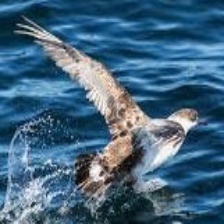
Species: BLACK VENTED SHEARWATER
Scientific name: PUFFINUS OPISTHOMELA